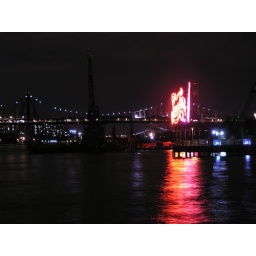
pepsi sign in east river